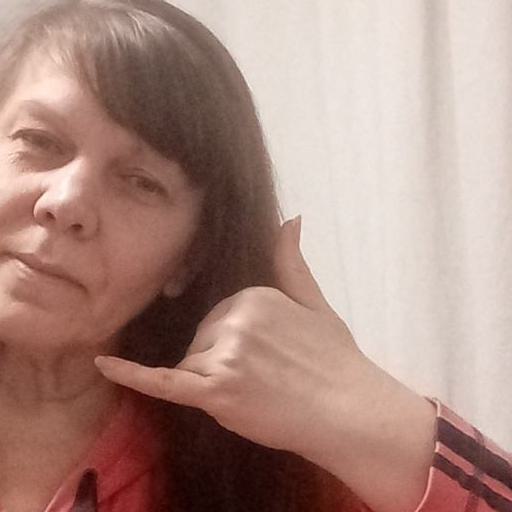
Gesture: call